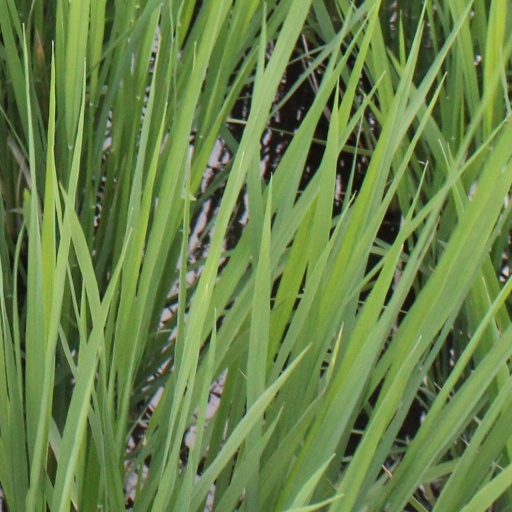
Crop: rice